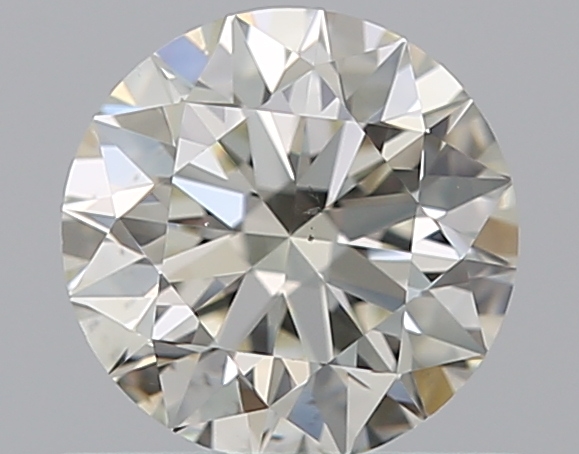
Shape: round
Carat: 0.55
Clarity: VS2
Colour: K
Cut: EX
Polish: EX
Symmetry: EX
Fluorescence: F
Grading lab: GIA
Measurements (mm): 5.21 x 5.25 x 3.25